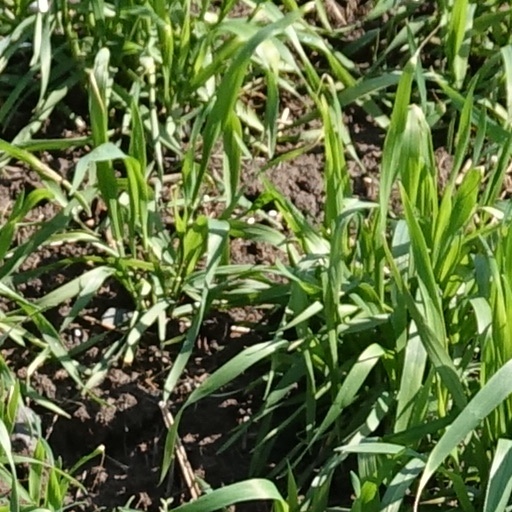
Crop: wheat